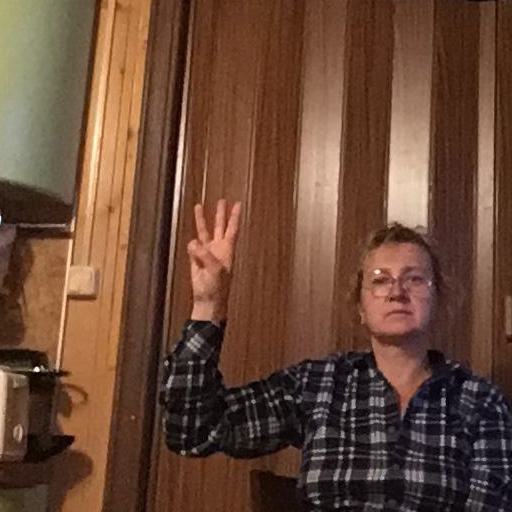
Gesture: three